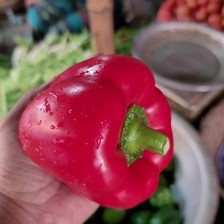
Label: capsicum